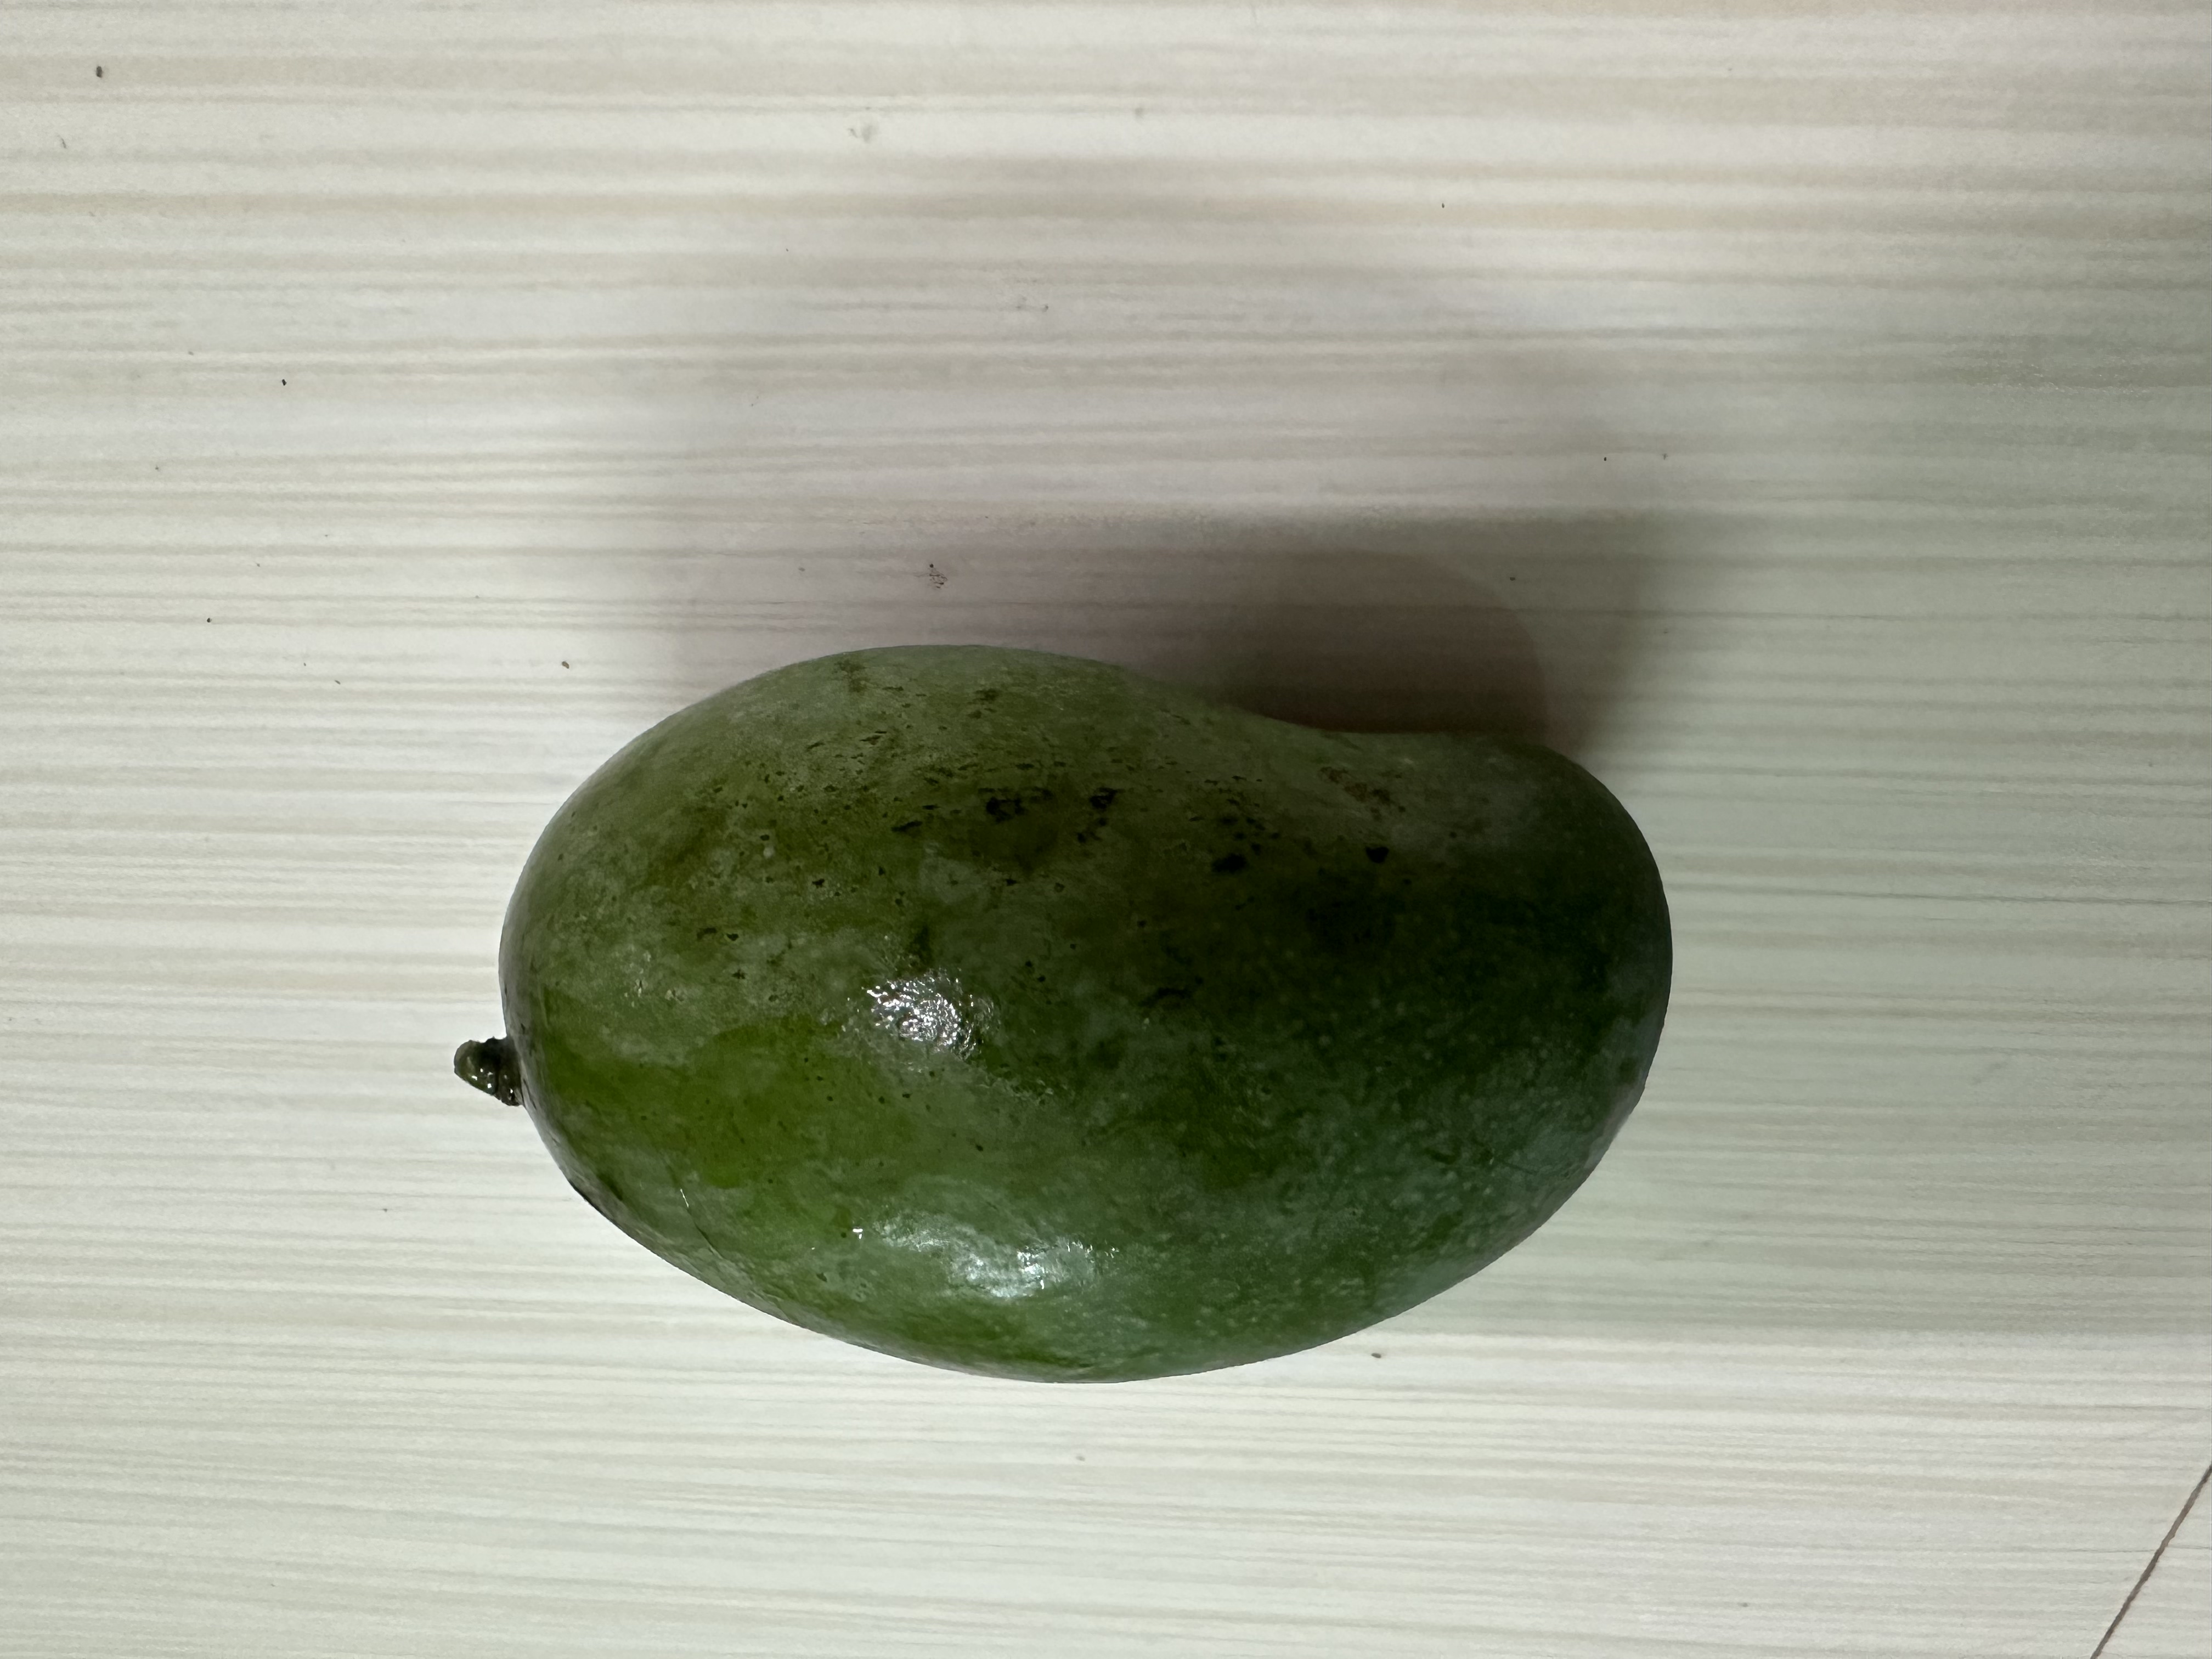
Mango variety: Amrapali